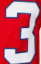
Number: 3